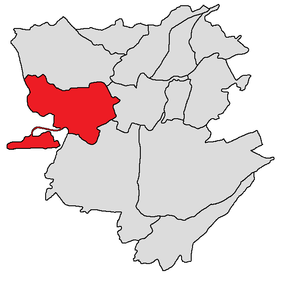
Malatia-Sebastia est un des douze districts d'Erevan, la capitale de l'Arménie, parfois aussi appelé Bangladesh parce qu'étant un des quartiers les plus éloignés de la ville. Son nom lui vient de Mélitène et de Sébaste, des villes turques peuplées d'Arméniens avant le génocide.